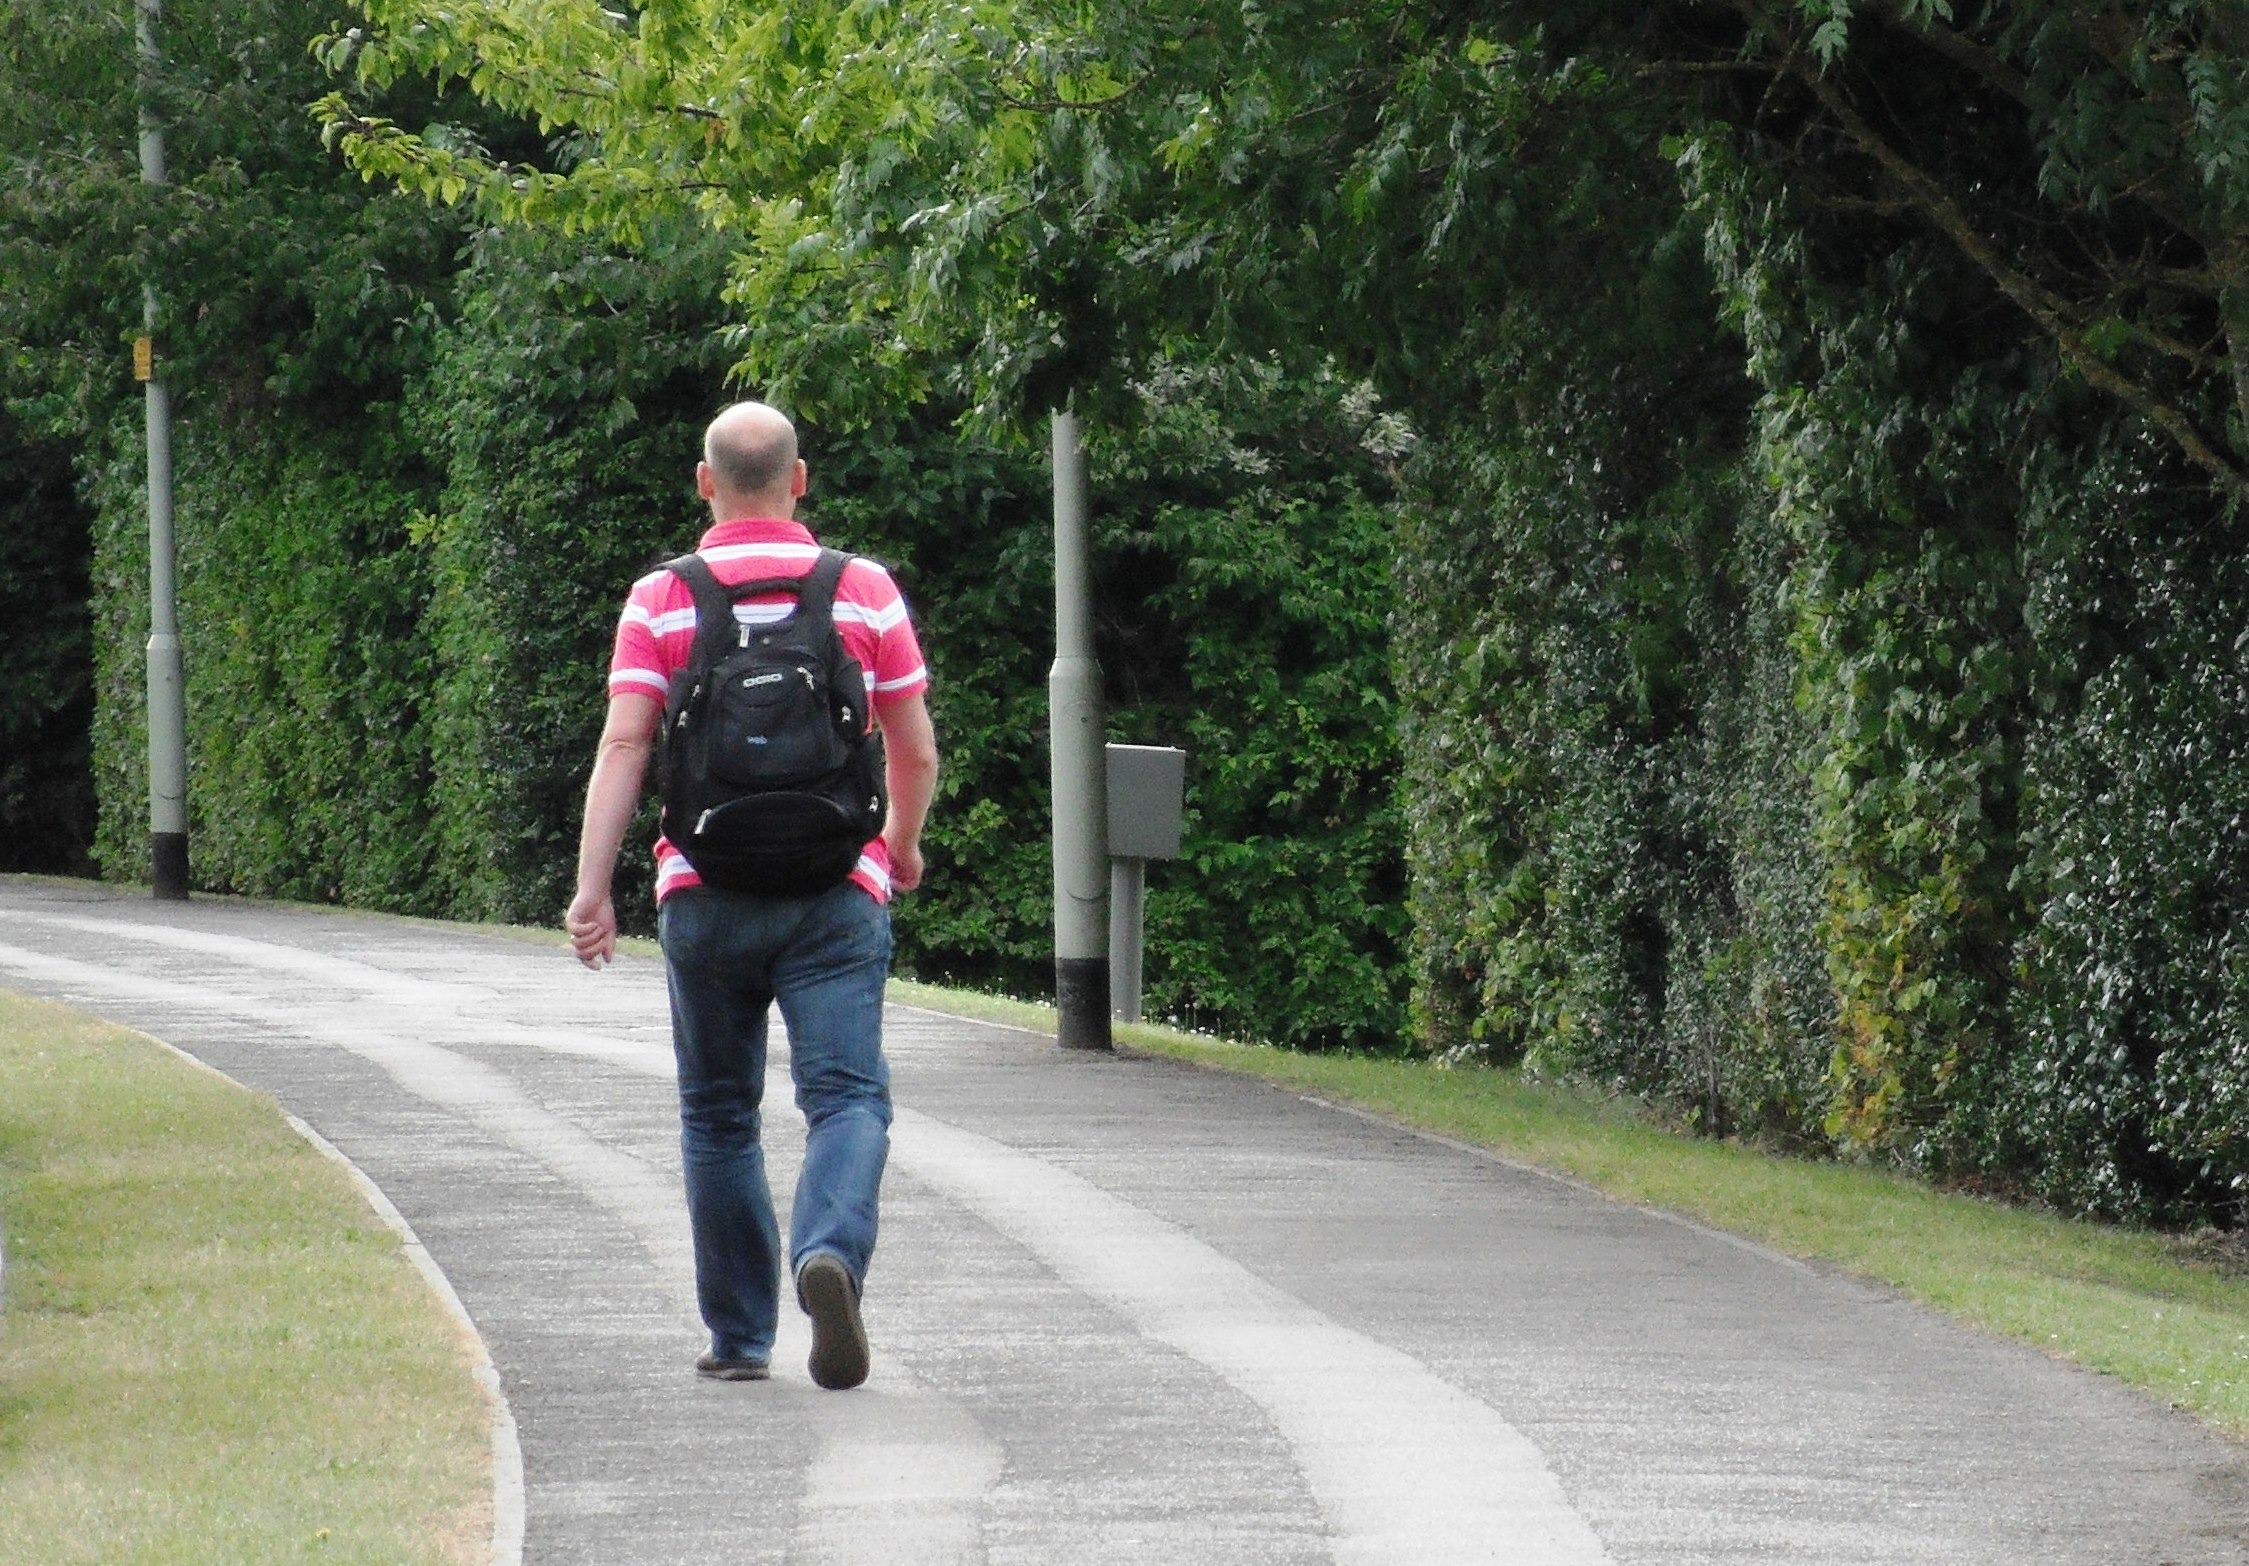
man, pathway, walking, person, road, male, walk, infrastructure, footpath